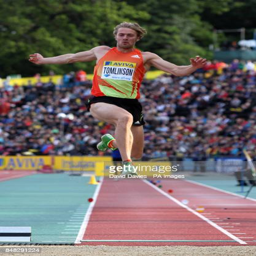
professional athlete in sport during day